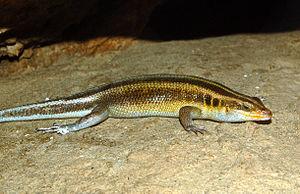
Trachylepis margaritifera est une espèce de sauriens de la famille des Scincidae.